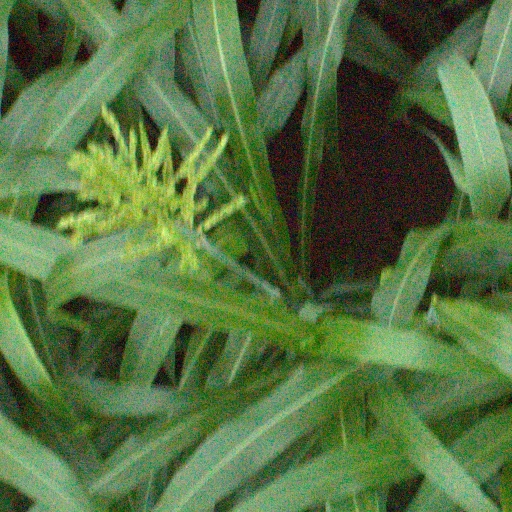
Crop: sorghum